The King of Musang King

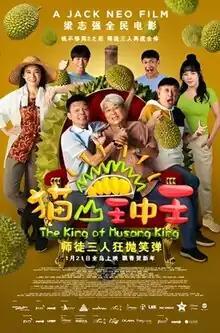
Theatrical release poster

The King of Musang King is a 2023 Singaporean-Malaysian comedy film directed by Jack Neo. The film stars Neo, Yeo Yann Yann, Mark Lee, Henry Thia, Gadrick Chin, Glenn Yong, Angeline Teoh and Jamie Chu. Set in Raub, Pahang, Malaysia, the film follows an ambitious durian farmer Wang Mao Shan (Neo) who aims to expand his business overseas. He develops feelings for his neighbour and business partner Liu Mei Lian (Yeo) along the way but faces complications when her estranged husband Wang Jin Shui (Lee) returns. It also marks the on-screen reunion of Jack Neo, Mark Lee and Henry Thia after their previous collaborations in "Money No Enough", "That One No Enough", "Money No Enough 2", "Where Got Ghost?" and "Money No Enough 3". Secondly, It also marks another on-screen reunion of Yeo Yann Yann and Mark Lee after their previous collaborations as couples being wife and husband respectively in movies known as "Being Human", "Petaling Street Warriors" and "Lee Chong Wei". Moreover, it also marks another on-screen reunion of Yeo Yann Yann and Henry Thia after their previous collaboration in "Love Matters" where they both portrayed couples being wife and husband respectively. Furthermore, it also marks another on-screen reunion of Henry Thia and Gadrick Chin after their previous collaboration in "Take 2". At the same time, besides Thia and Chin collaborating again, they also reprised their roles as Ah Hui and Sha Bao from "The Diam Diam Era", "The Diam Diam Era Two", "" and "Take 2" respectively. Also, it marks another on-screen reunion of Mark Lee, Henry Thia and Gadrick Chin after their previous collaboration in "Number 1", in which Lee also portrayed a very similar role just like this film where both roles featured his characters looking for many jobs and work on them but ultimately were all failed attempts, which led them working as a drag queen in that film and durian seller with his family in this film respectively.